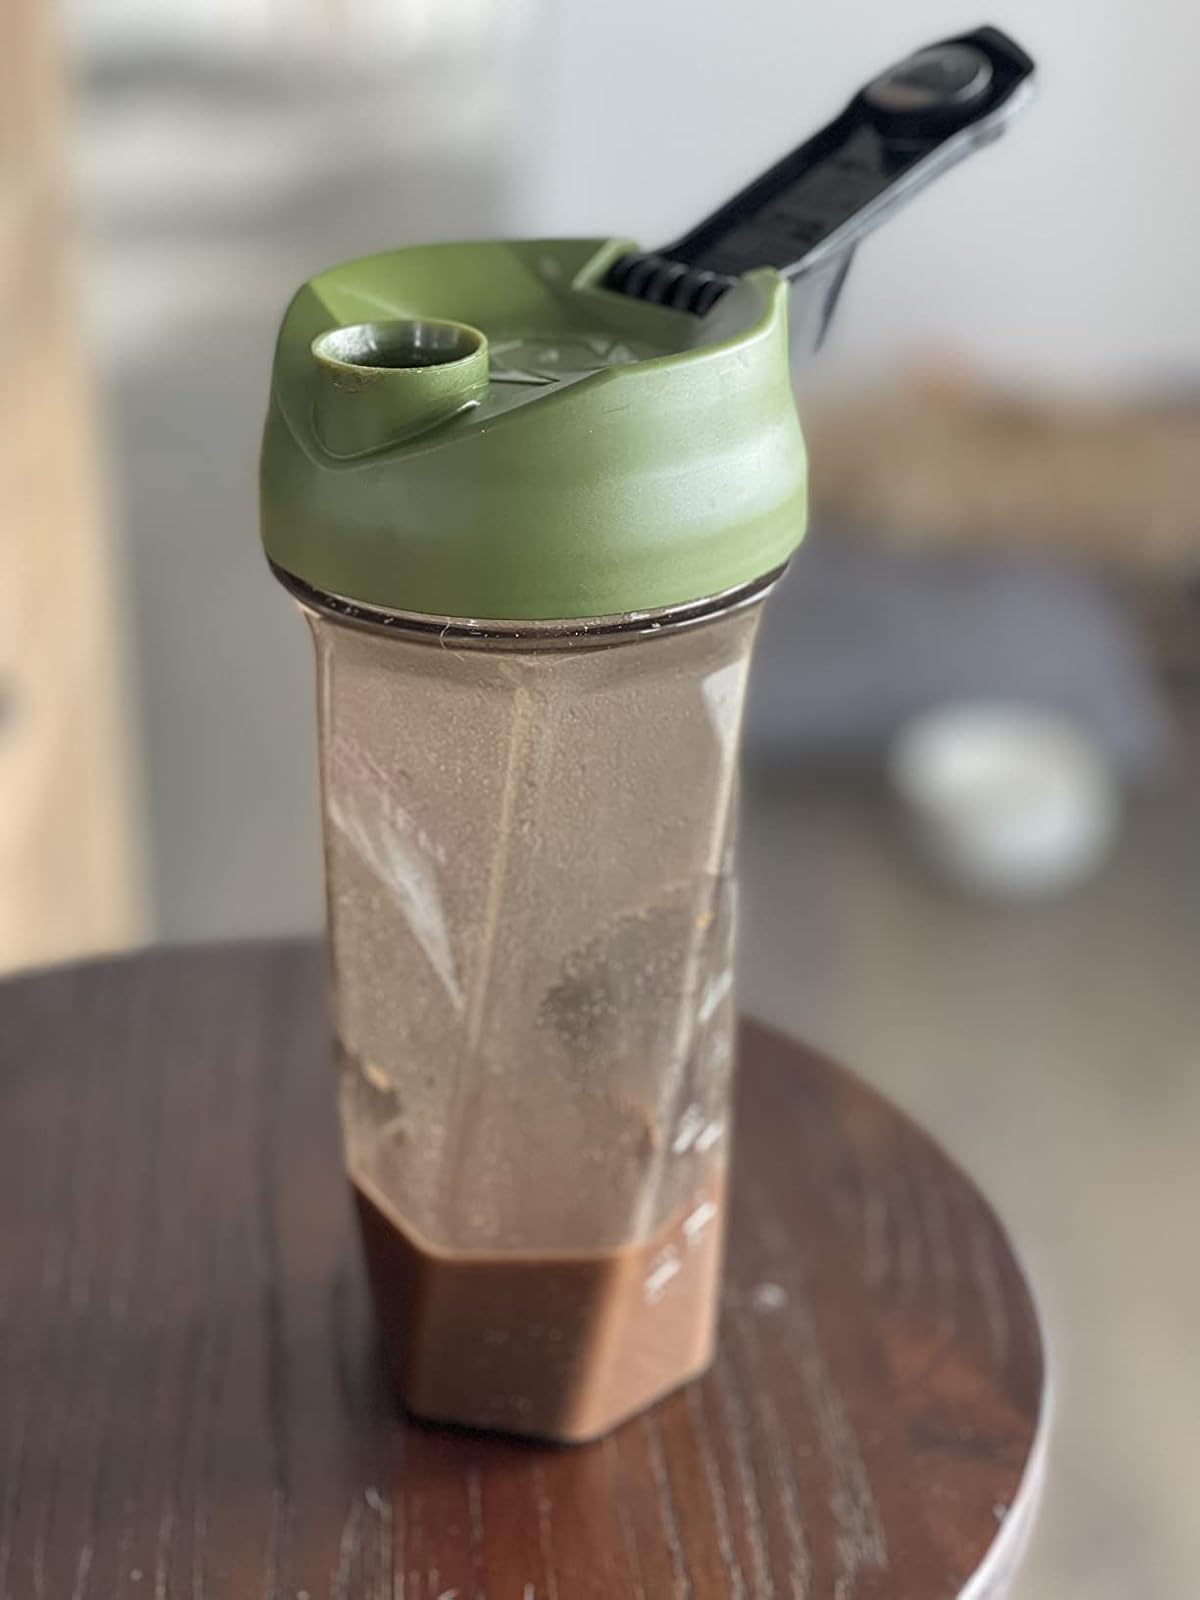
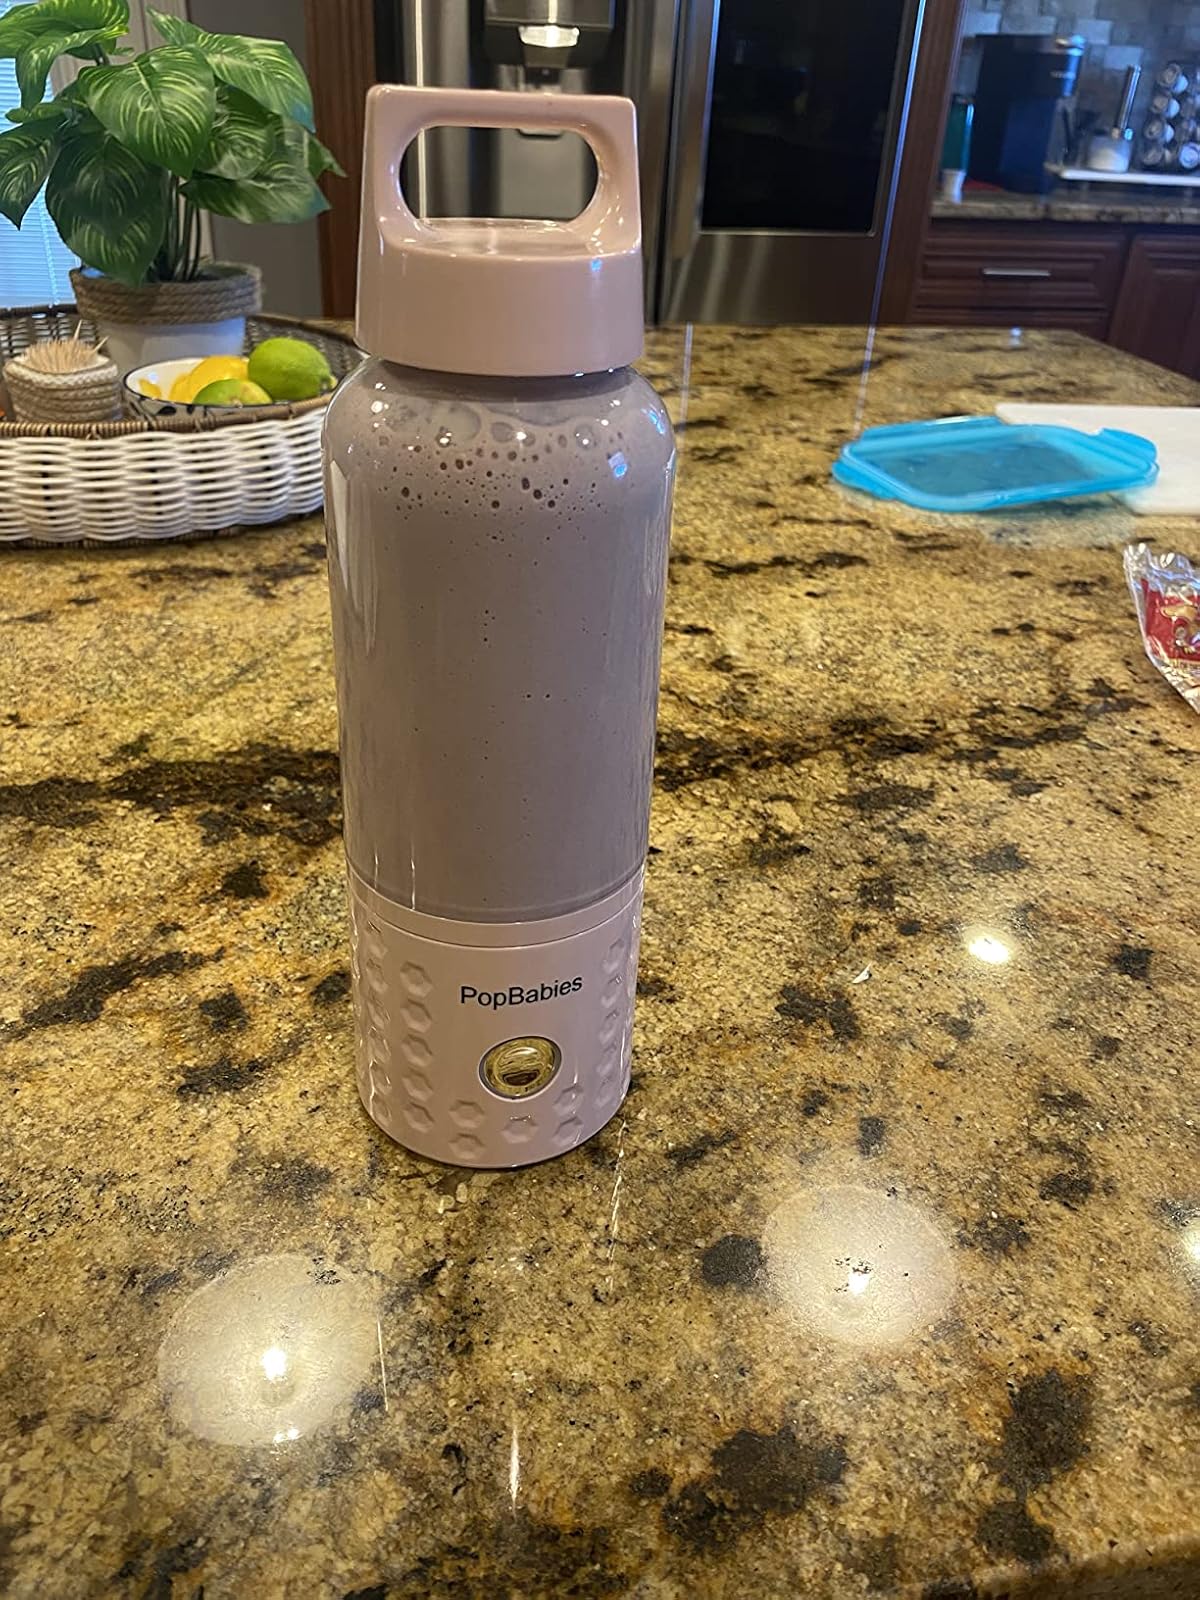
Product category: items_blender
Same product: no